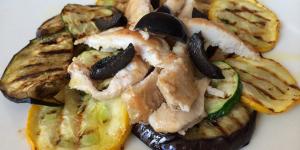
ensalada mediterranea con pollo